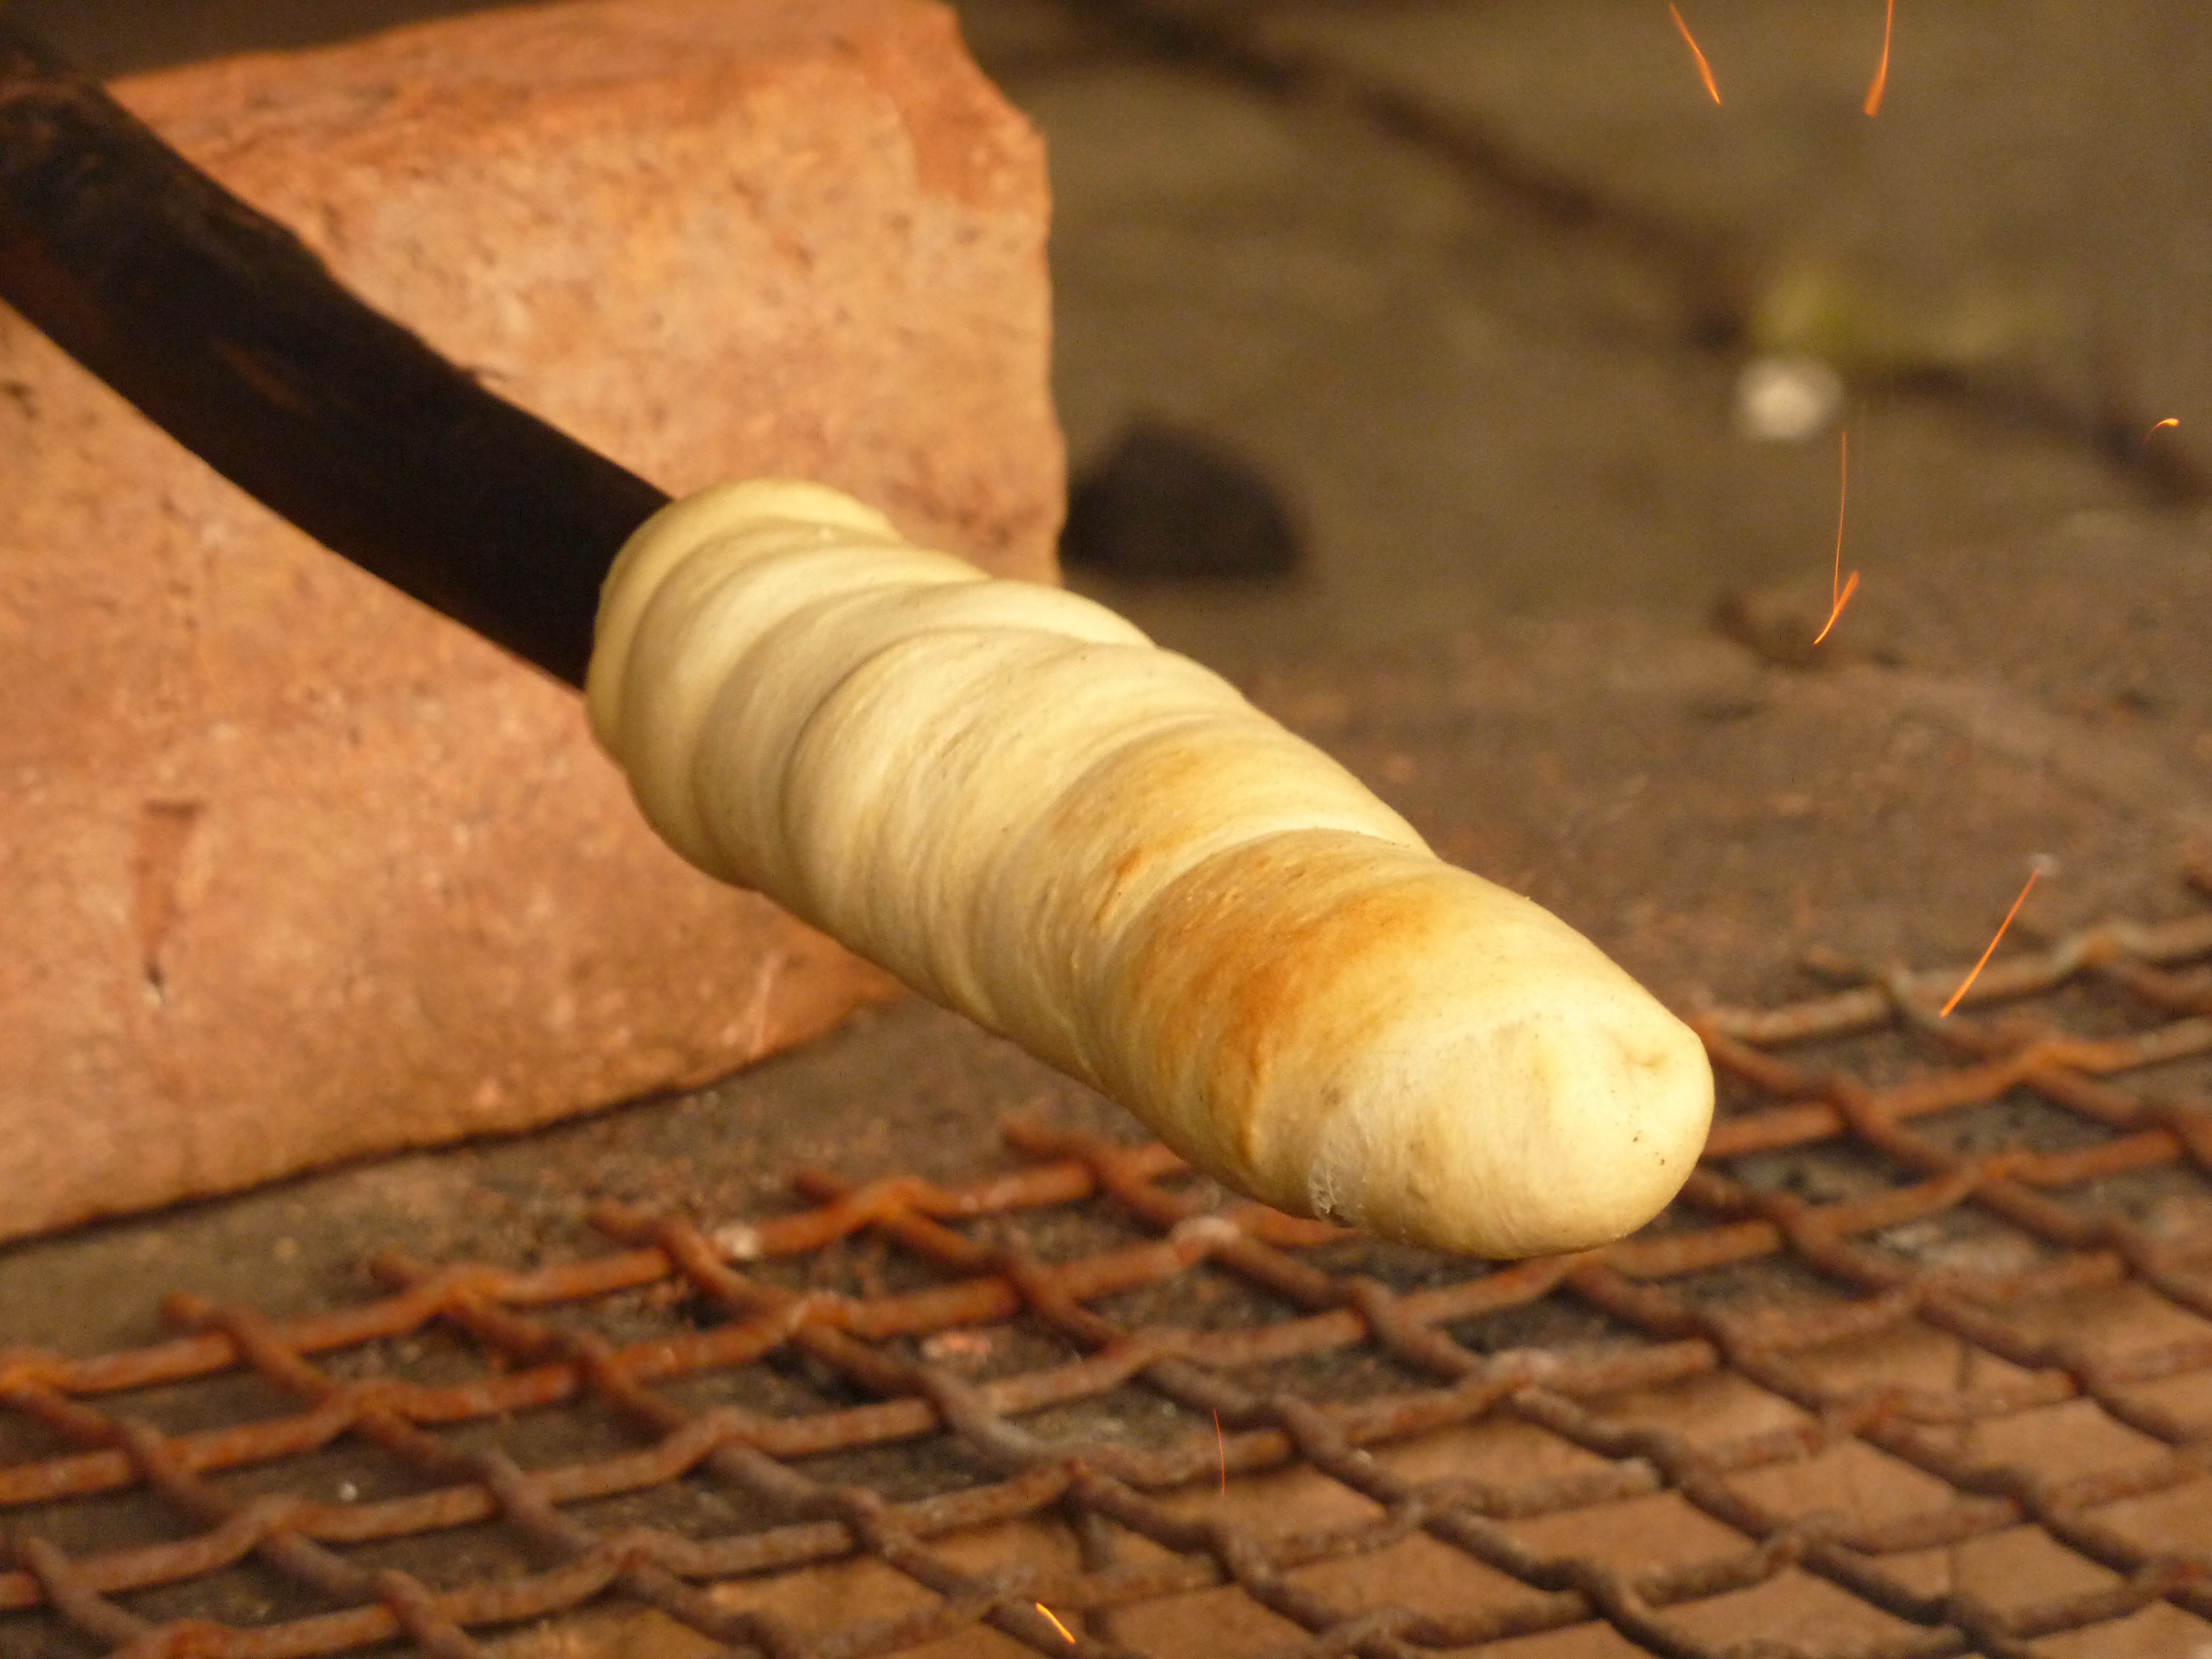
wood, rustic, horn, food, fire, baking, bread, charcoal, carving, coal, grilling, stone oven, roster, man made object, stone bbq